Mentewab

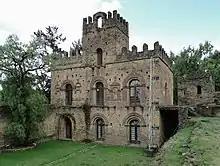
Mentewab's Castle in Fasil Ghebbi, Gondar, Ethiopia

Empress Mentewab built several significant structures in Gondar, including her own castle in the Royal Enclosure, and a large banqueting hall as well. Most significantly she built a church dedicated to the Virgin Mary at Qusquam (named for a site in Egypt where the Holy Family had stayed during their exile) in the mountains outside of Gondar. Empress Mentewab also built a palace adjoining her church, which became her favored residence.